John Paul II Bridge, Puławy

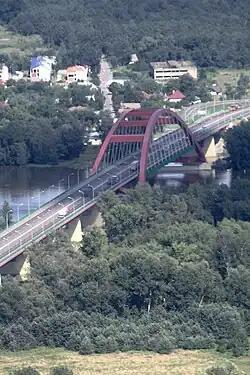

The John Paul II Bridge (New Pulawy bridge) is an arch bridge over the Vistula River in Puławy, Poland.